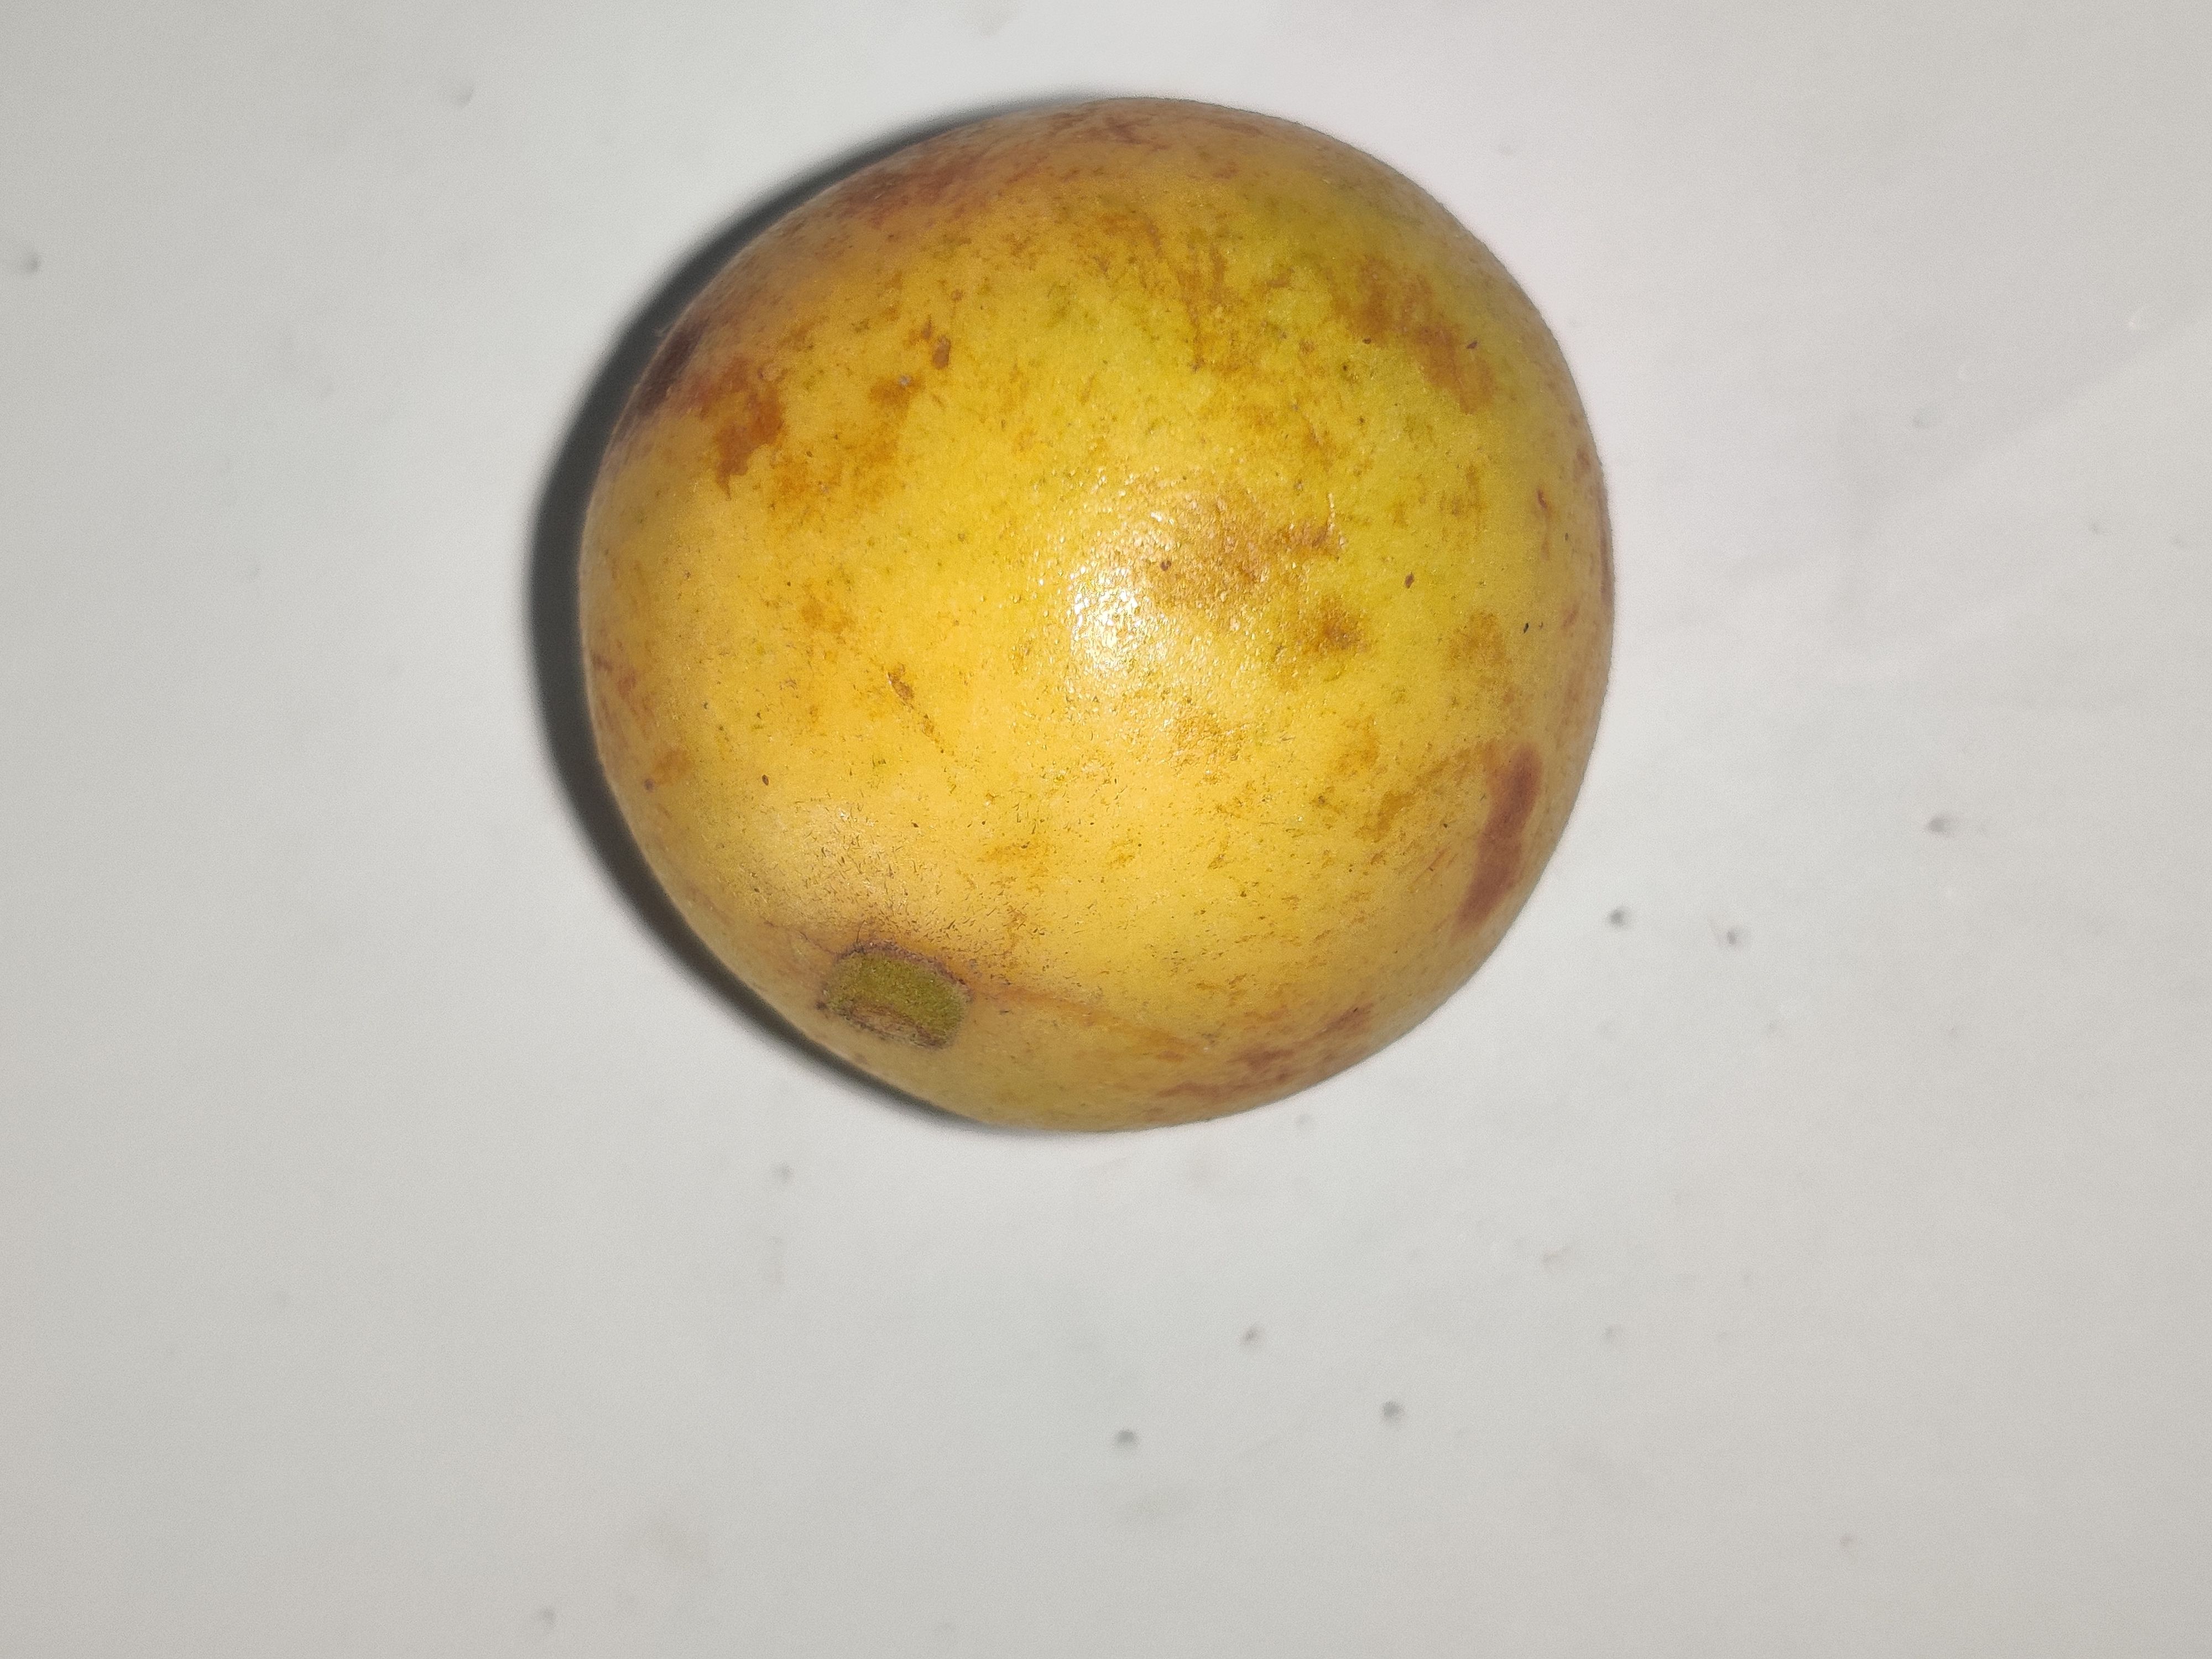
Fruit: burmese-grape
Grade: 1st-grade